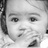
Emotion: neutral